Eric Lodal

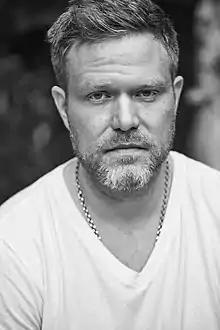

Eric Lodal (born January 30, 1976) is an American screenwriter, creator, producer and director. He has written and developed original television series and feature films for Warner Brothers, F/X, TNT, Fox Studios, Sonar, Sony and New Regency. He is noted for co-creating and showrunning "Murder in the First" which is currently distributed by Hulu.